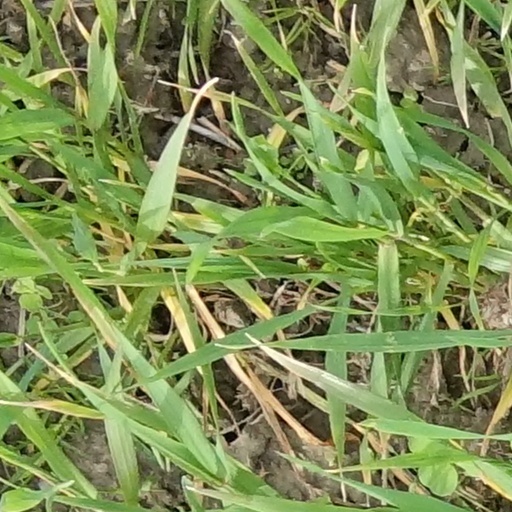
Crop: wheat